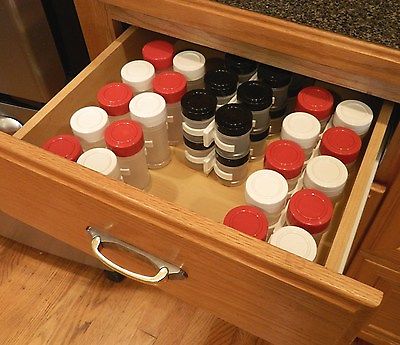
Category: cabinet